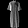
Label: Dress